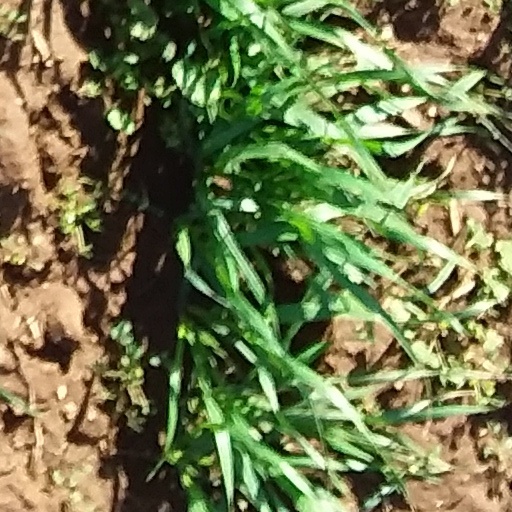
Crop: wheat